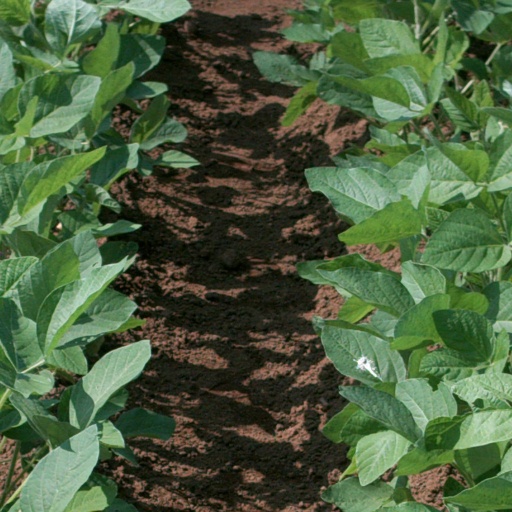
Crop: soybean